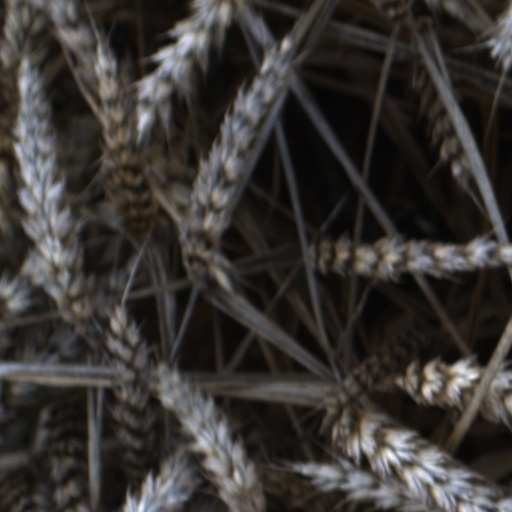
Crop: wheat